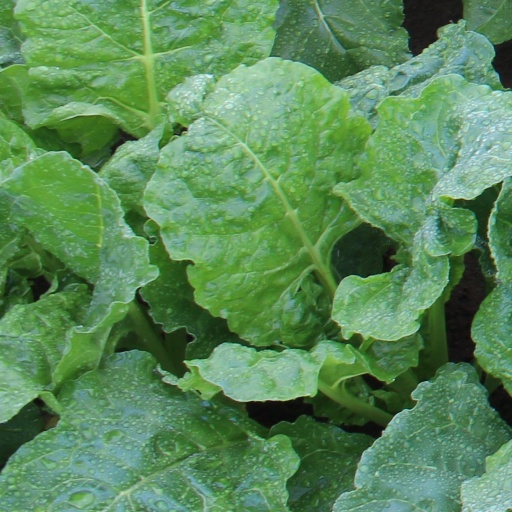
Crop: sugar beet